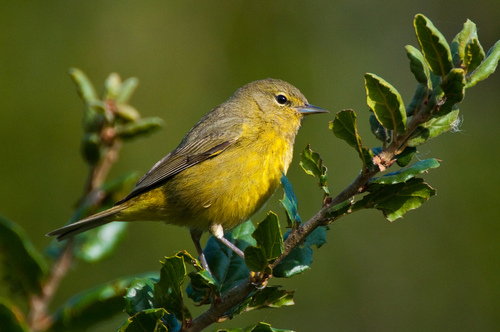
yellow bird with brown wings on the side and a brown beak.
this bird is yellow and brown in color with a sharp small beak and brown eye rings.
this is a yellow bird with a grey wing and a pointy black beak.
small yellow grey and brown bird with long tarsus and small black beak
this small rounded bird has is almost entirely bright yellow, with its back and wings tinged with a soft brown, and its beak small and pointed.
this bird has a brown bill, brown inner and outer rectrices, and uppertail coverts; its belly, side, flank, and abdomen is yellow, and its eyering is white.
a small yellow bird with a sharp blue beak and a small, recessed head
this bird is yellow with grey and has a very short beak.
this bird is yellow with grey and has a very short beak.
this bird is yellow with brown and has a very short beak.
Species: Orange Crowned Warbler